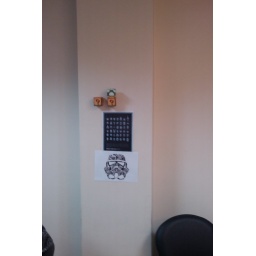
Mario boxes in office